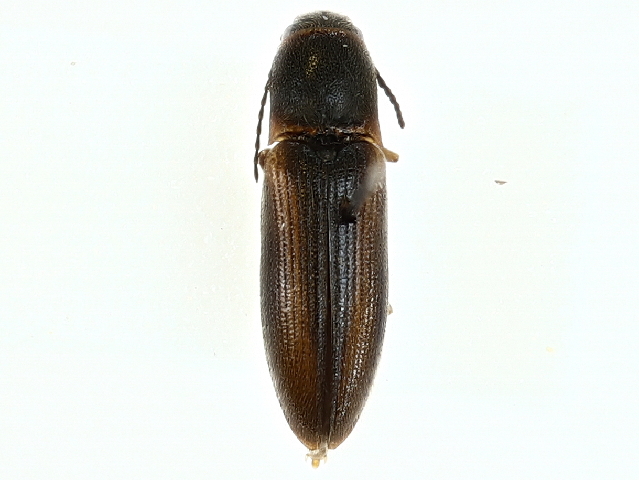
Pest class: clickbeetles_wireworms